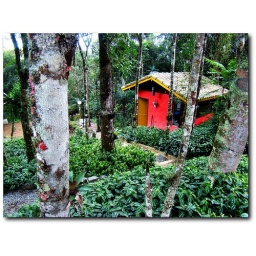
A little house in the middle of the forest